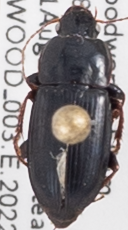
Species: Harpalus opacipennis
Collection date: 2022-08-31
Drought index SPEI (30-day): -1.128
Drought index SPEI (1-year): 1.058
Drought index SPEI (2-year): -0.9